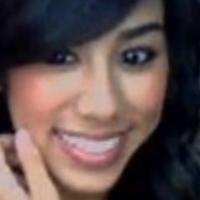
Age group: age 21-30